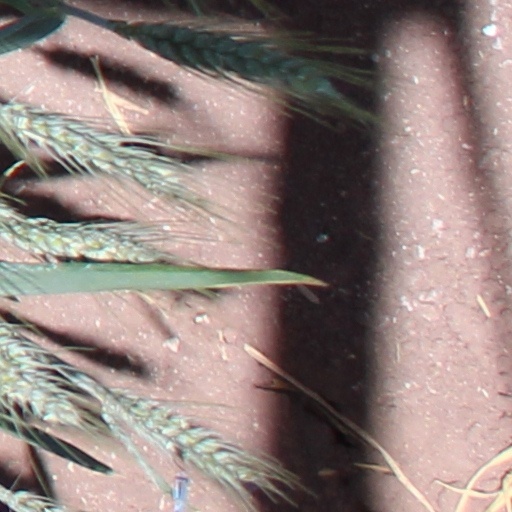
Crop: wheat